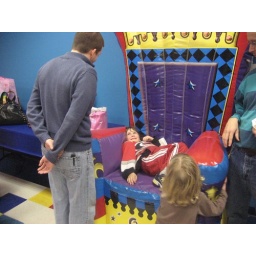
Alex surveys his chances at sitting in the bounce house chair (he winded up sitting on Max)